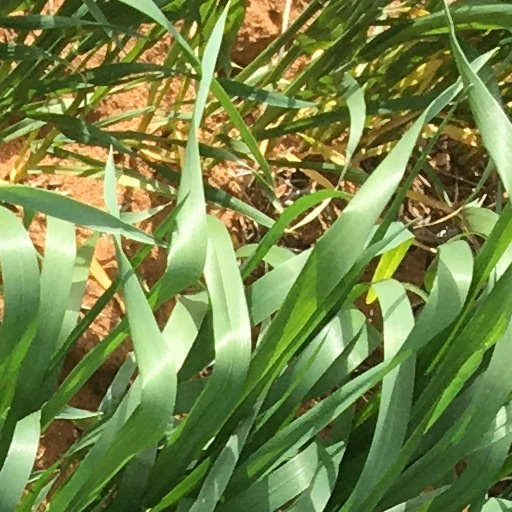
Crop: wheat